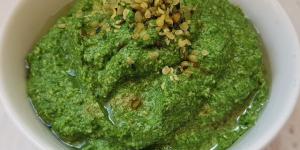
dip de espinacas